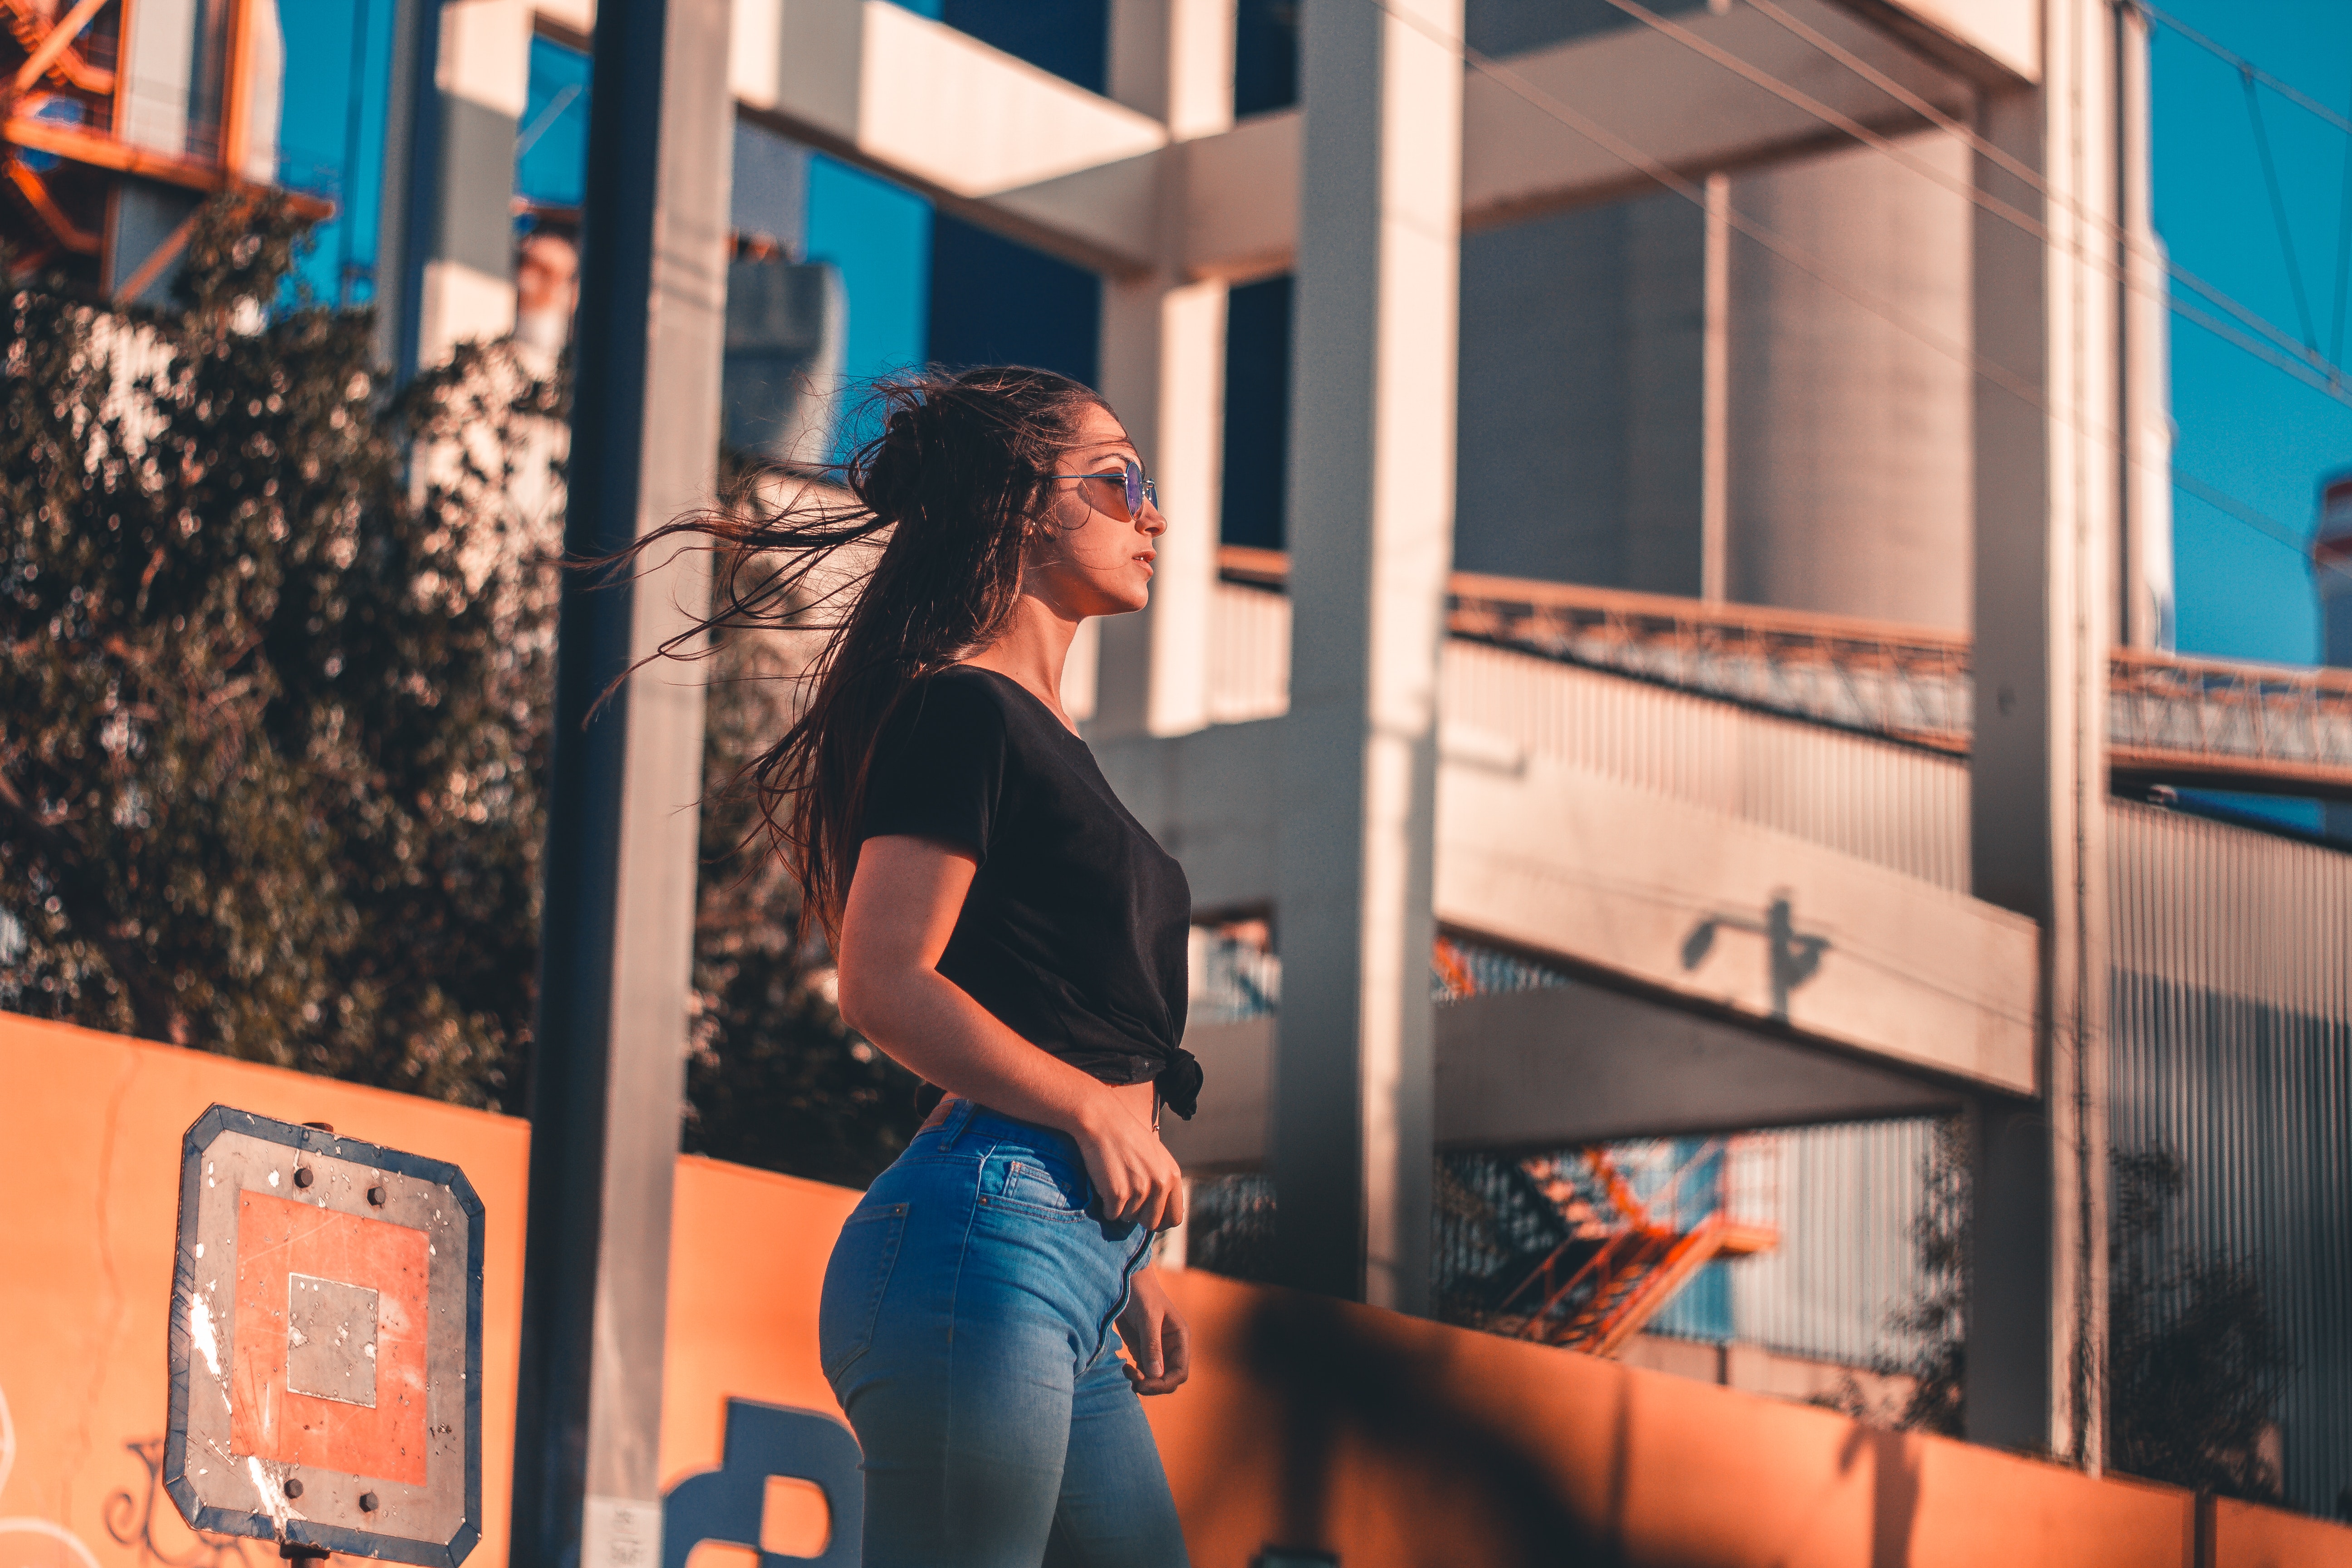
blue, girl, photography, fun, recreation